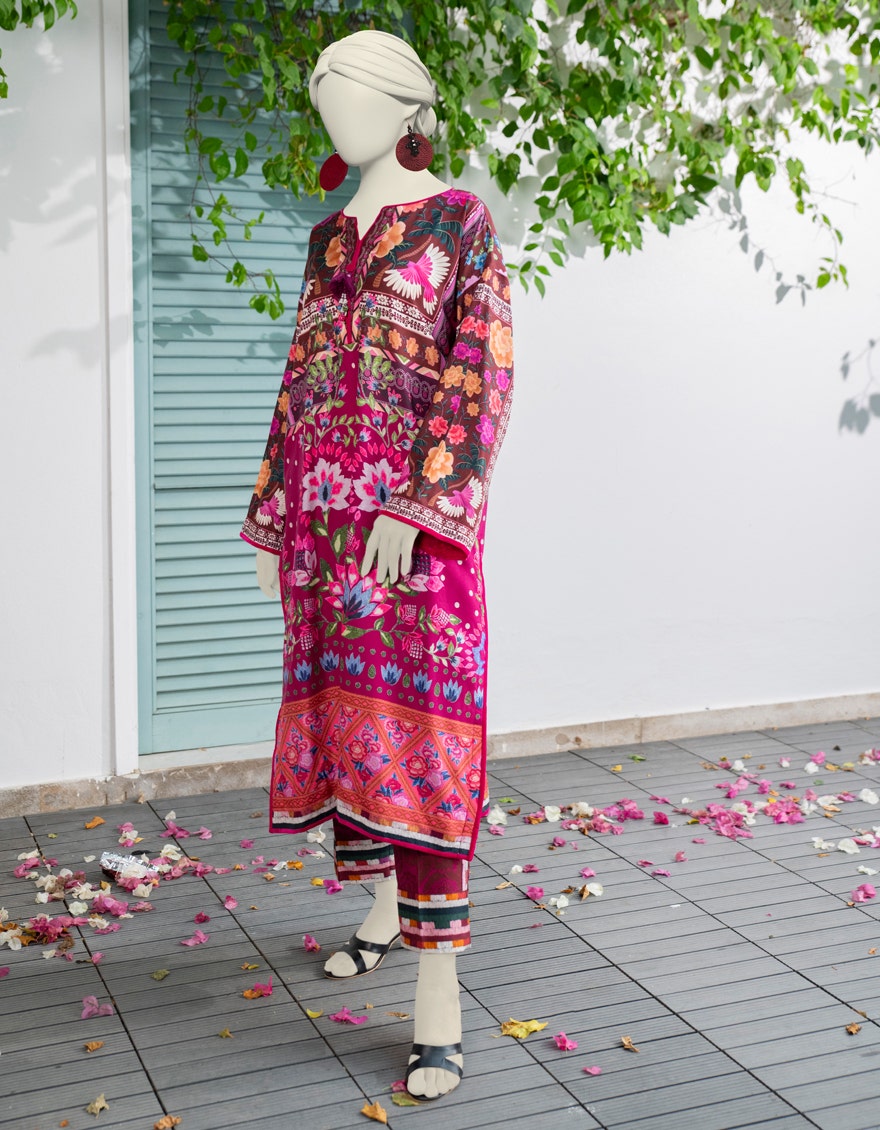
pink multi kashif tunic pants